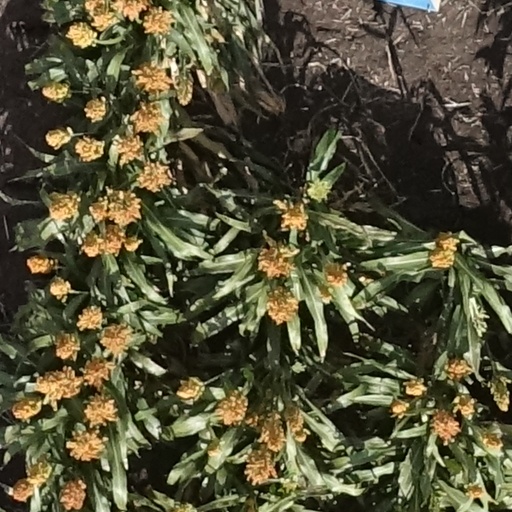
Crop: sorghum